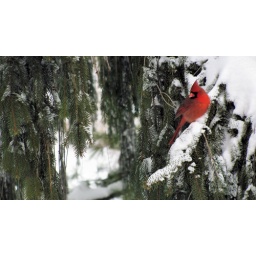
this is rt out of my bedroom window in my new place.